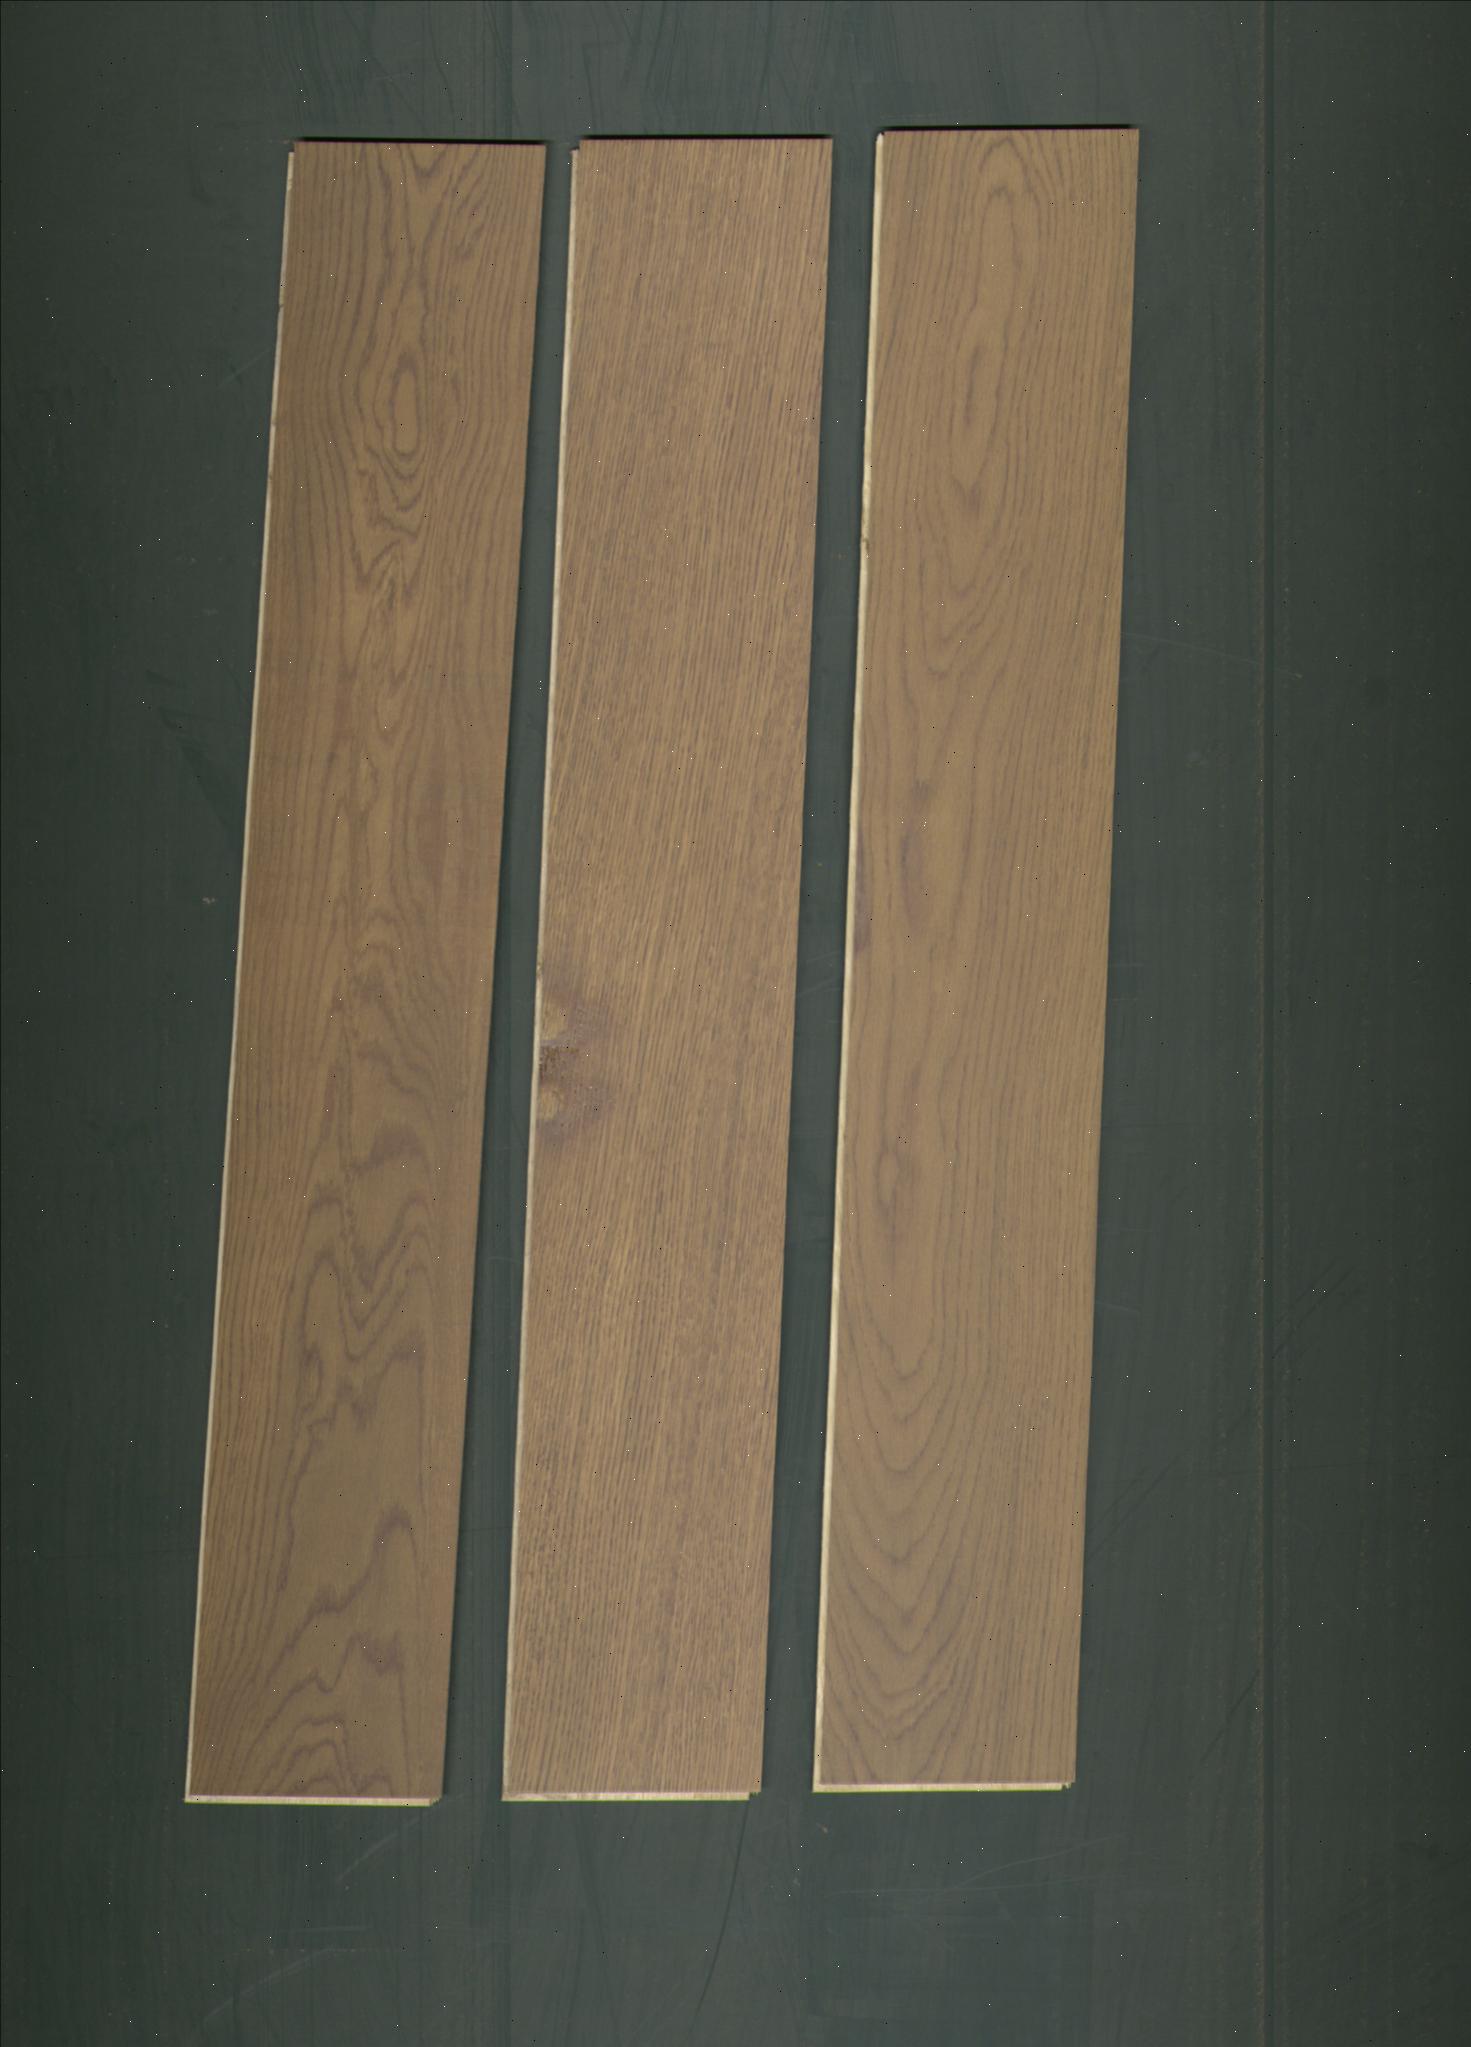
Label: mixers